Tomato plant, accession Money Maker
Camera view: horizontal (90 deg, fisheye); turntable rotation: 240 degrees
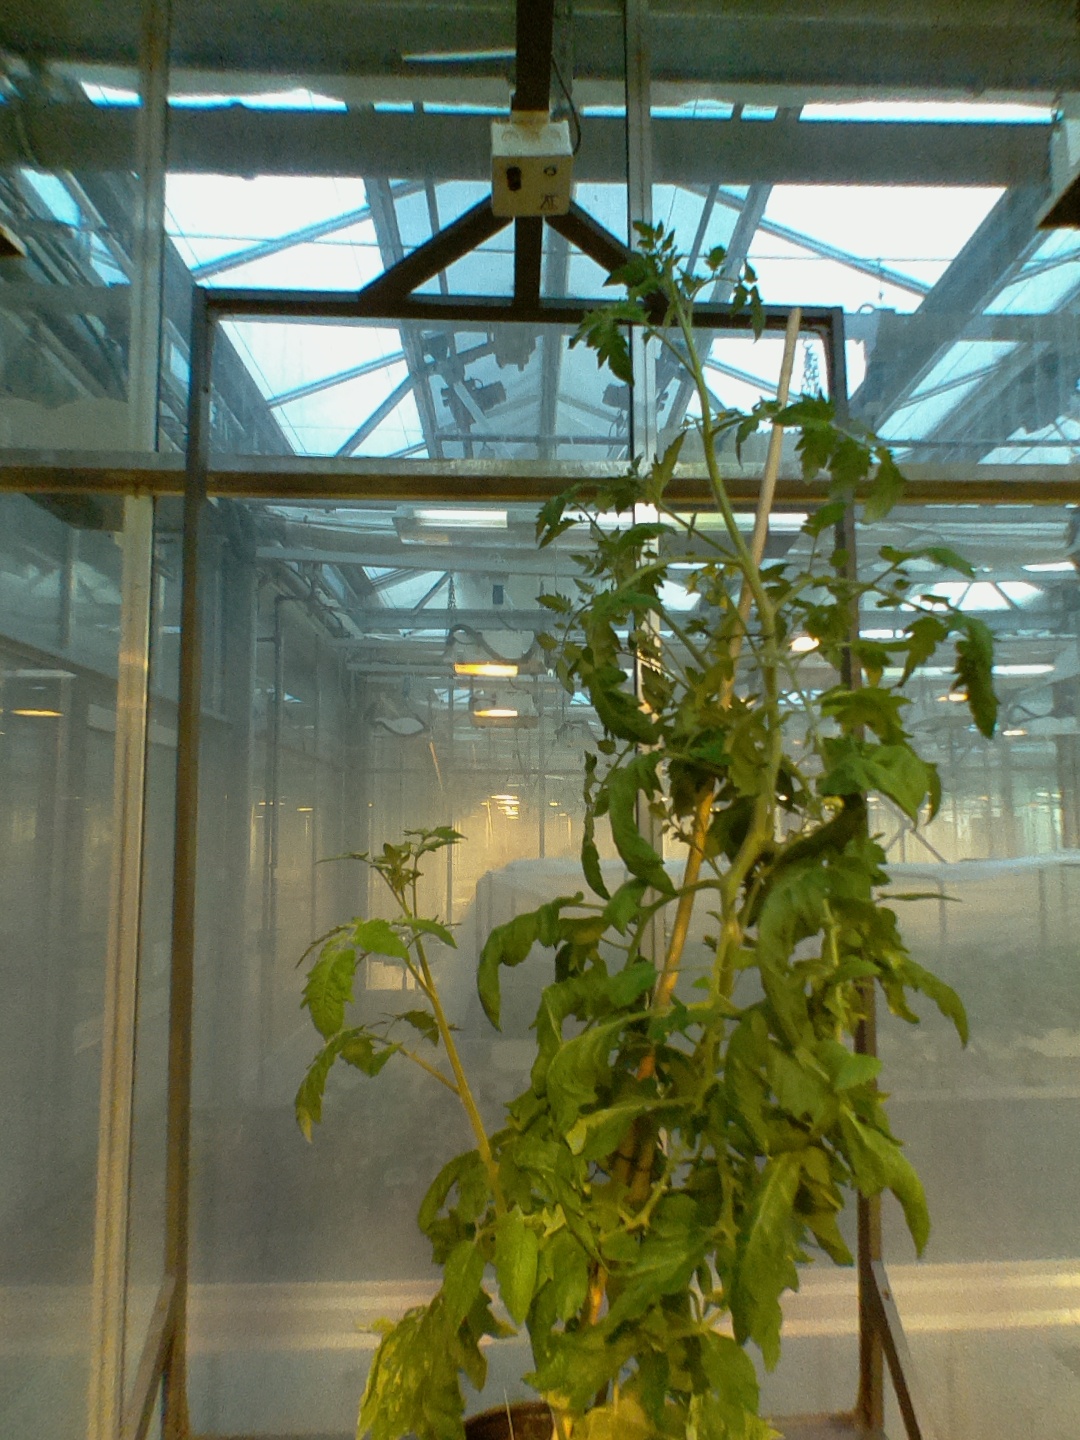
BBCH growth stage 70: Fruits at the main stem or branches visibles